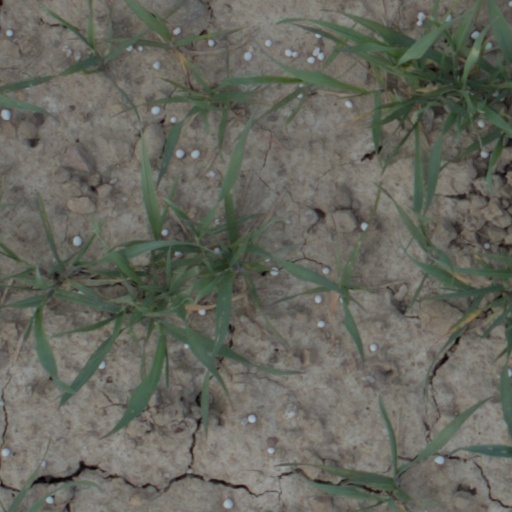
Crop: wheat